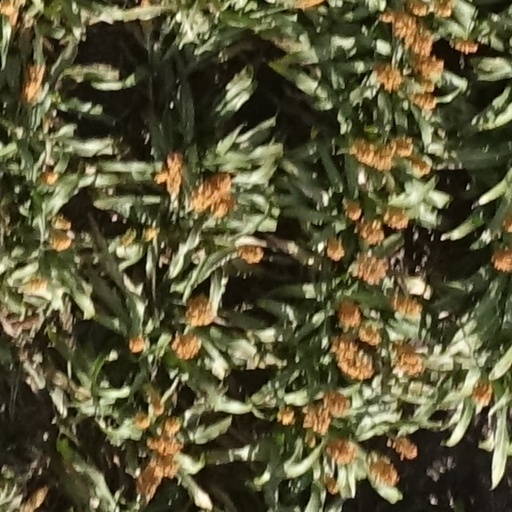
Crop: sorghum